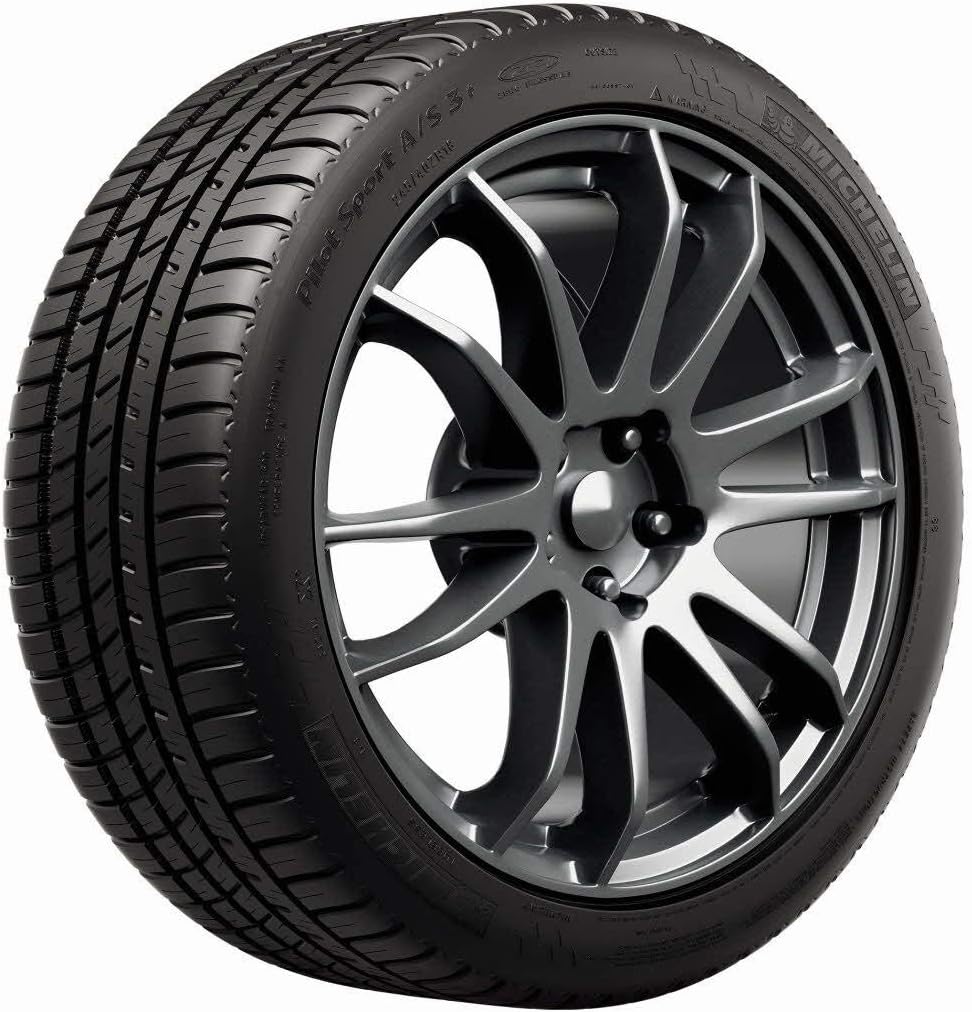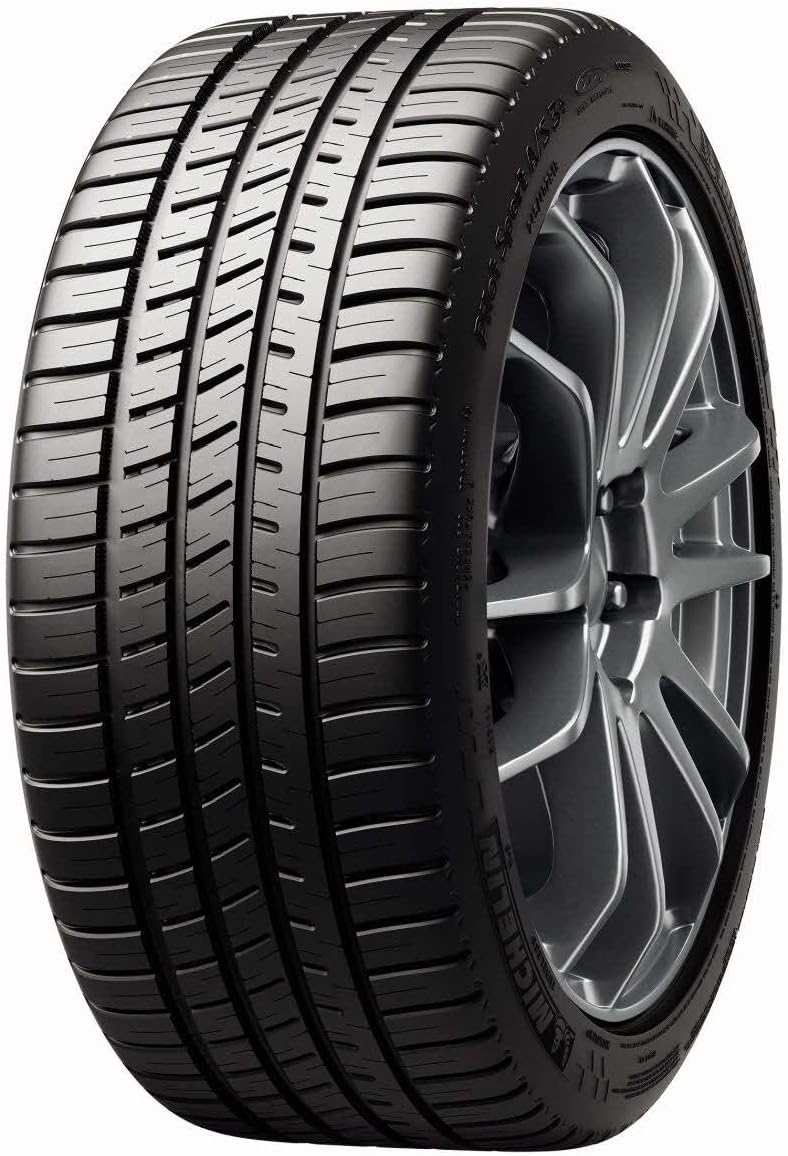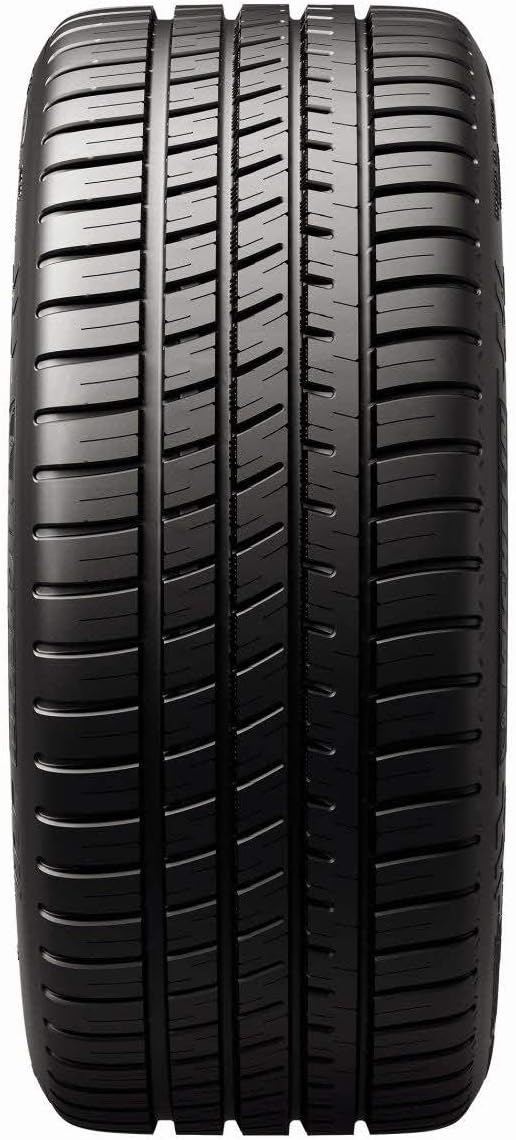
Michelin Pilot Sport A/S 3+ All Season Performance Radial Tire-225/50ZR17 94W
Category: Automotive
The Pilot Sport A/S 3+ is Michelin’s ultimate Ultra High Performance All-Season tire combining summer levels of wet and dry grip with cold weather and snow mobility.
Features: Corner with exacting control. Our Variable Contact Patch 3.0 spreads cornering pressures evenly over the contact patch for more grip and control, plus long-lasting tires. | You're in control, even when the weather is trying to take over. Our groundbreaking Extreme Silica+ compound stays grippy when wet, while large rain grooves and 3-D sipes help prevent hydroplaning. | A little ice or snow won't slow you down, thanks to advanced Helio+ Technology that's built to stick even in the cold. Plus, hidden Biting Edges grab loose snow for fast starts and stops.